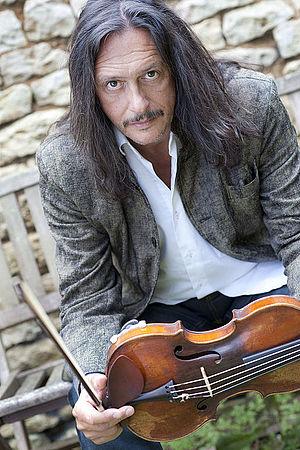
© Eric Legret (mention obligatoire)
Dominique Pifarély est un violoniste, improvisateur et compositeur français né le 26 décembre 1957 à Bègles.